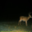
Label: deer